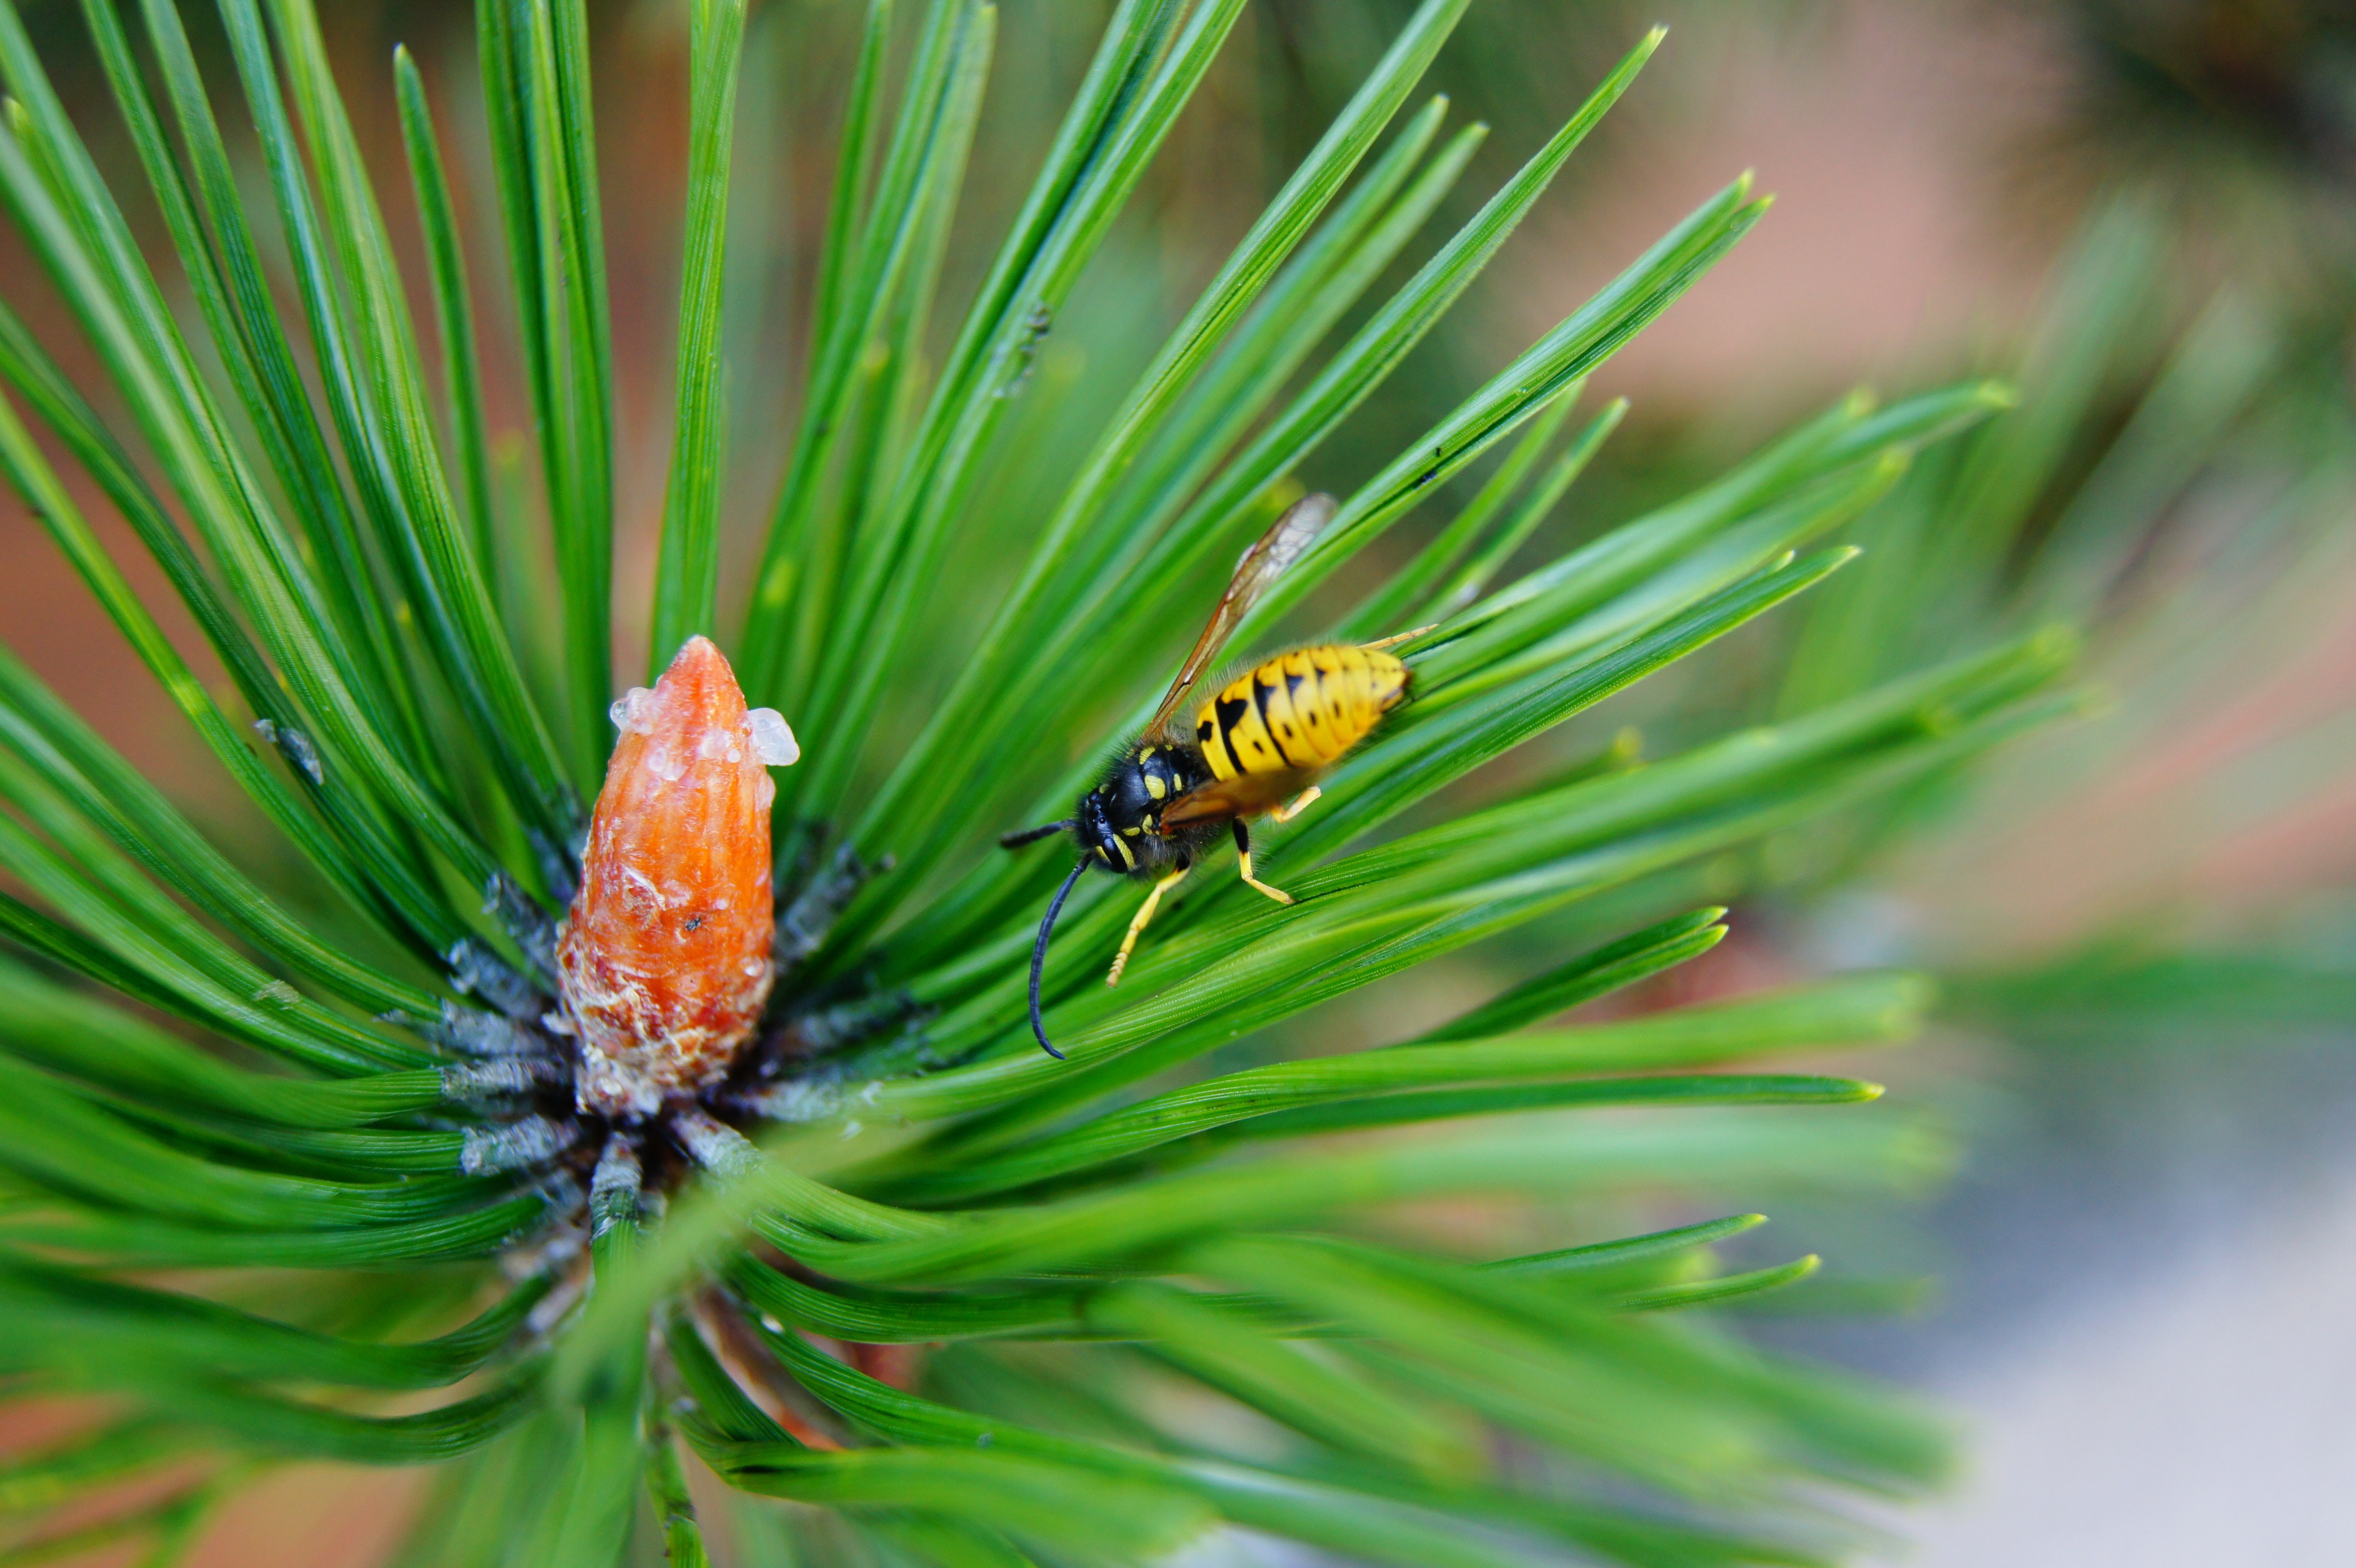
tree, nature, grass, branch, plant, photography, leaf, flower, pollen, green, insect, macro, botany, fir, flora, fauna, invertebrate, conifer, close up, wasp, macro photography, plant stem, woody plant, land plant